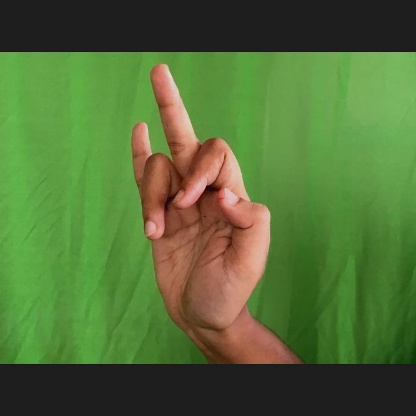
Mudra: Shukatundam